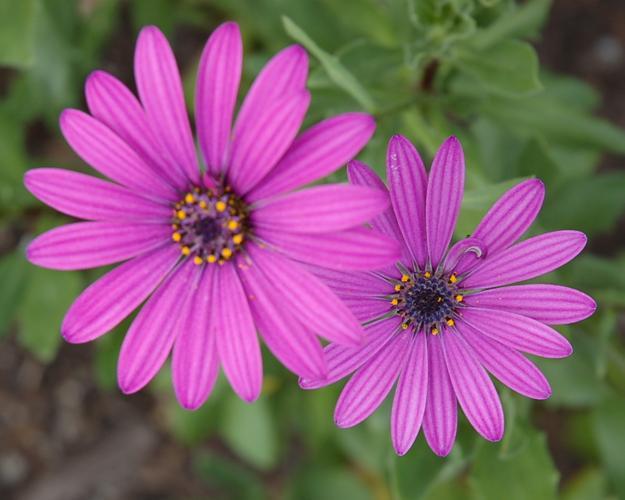
Label: osteospermum